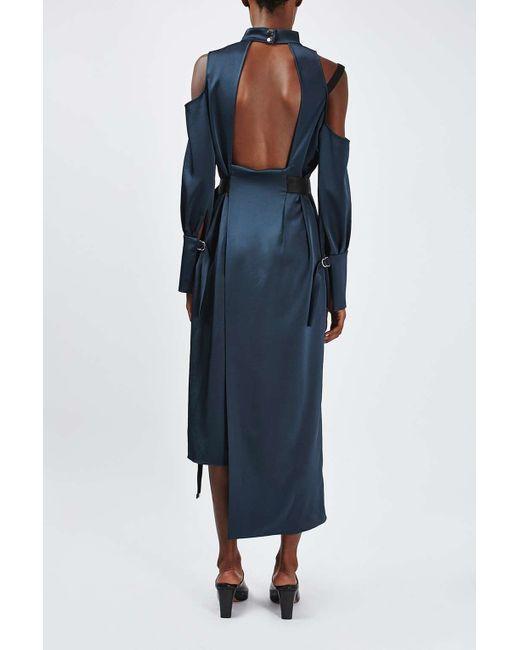
Schwarzes langes Kleid mit offenem Rücken für Damen